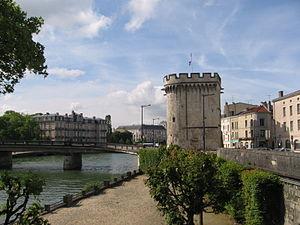
Les Roses de Verdun est un roman de l'écrivain Bernard Clavel paru en 1994 aux éditions Albin Michel et écrit entre les années 1992-93, qu'il a terminé au Prieuré Sainte-Anne en 1993.